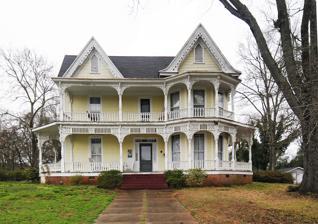
Building: Dr. William Claudius Irby House
Country: United States of America
Year built: 1890
Historic house in South Carolina, United States United States historic place Dr. William Claudius Irby House U.S. National Register of Historic Places Dr. William Claudius Irby, February 2012 Show map of South Carolina Show map of the United States Location 132 Irby Ave., Laurens, South Carolina Coordinates 34°29′38″N 82°1′6″W / 34.49389°N 82.01833°W / 34.49389; -82.01833 Area 1 acre (0.40 ha) Built c. 1890 ( 1890 ) Architectural style Stick/eastlake MPS City of Laurens MRA NRHP reference No. 86003152 Added to NRHP November 19, 1986 Dr. William Claudius Irby House , also known as the Crowe House, is a historic home located at Laurens , Laurens County, South Carolina . Background The Dr. William Claudius Irby House was built about 1890, and is a two-story, frame residence sheathed in weatherboarding with a cross-gable roof with Eastlake style elements. It features include a two-tiered porch on the façade and a single-story porches on the side elevations.  Also on the property is a fieldstone outbuilding. It was added to the National Register of Historic Places in 1986. References